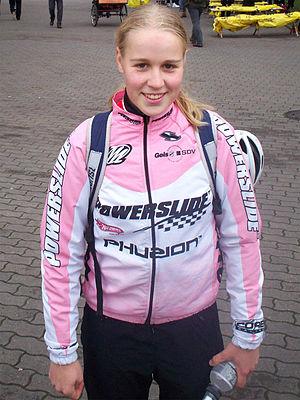
Sabine Berg, née le 28 juillet 1990 à Gera, est une patineuse de vitesse allemande.